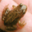
Label: frog